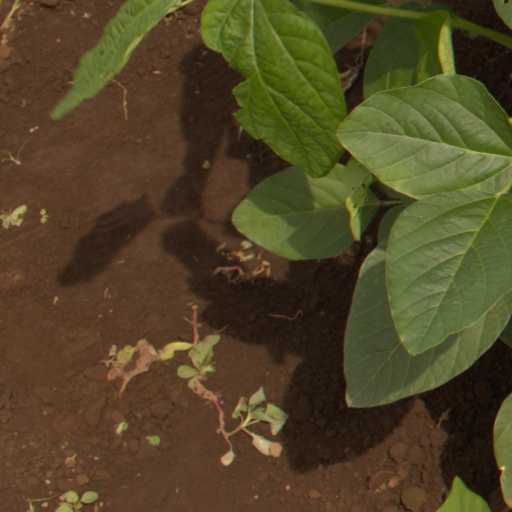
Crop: soybean